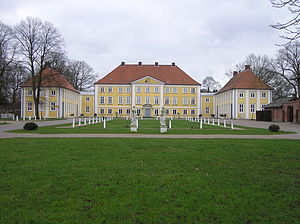
Roseburg (Slesvig-Holsten)
Hovedbygningen på herregården Wotersen
Roseburg er en kommune i det nordlige Tyskland, beliggende i Amt Büchen under Kreis Herzogtum Lauenburg. Kreis Herzogtum Lauenburg ligger i delstaten Slesvig-Holsten.